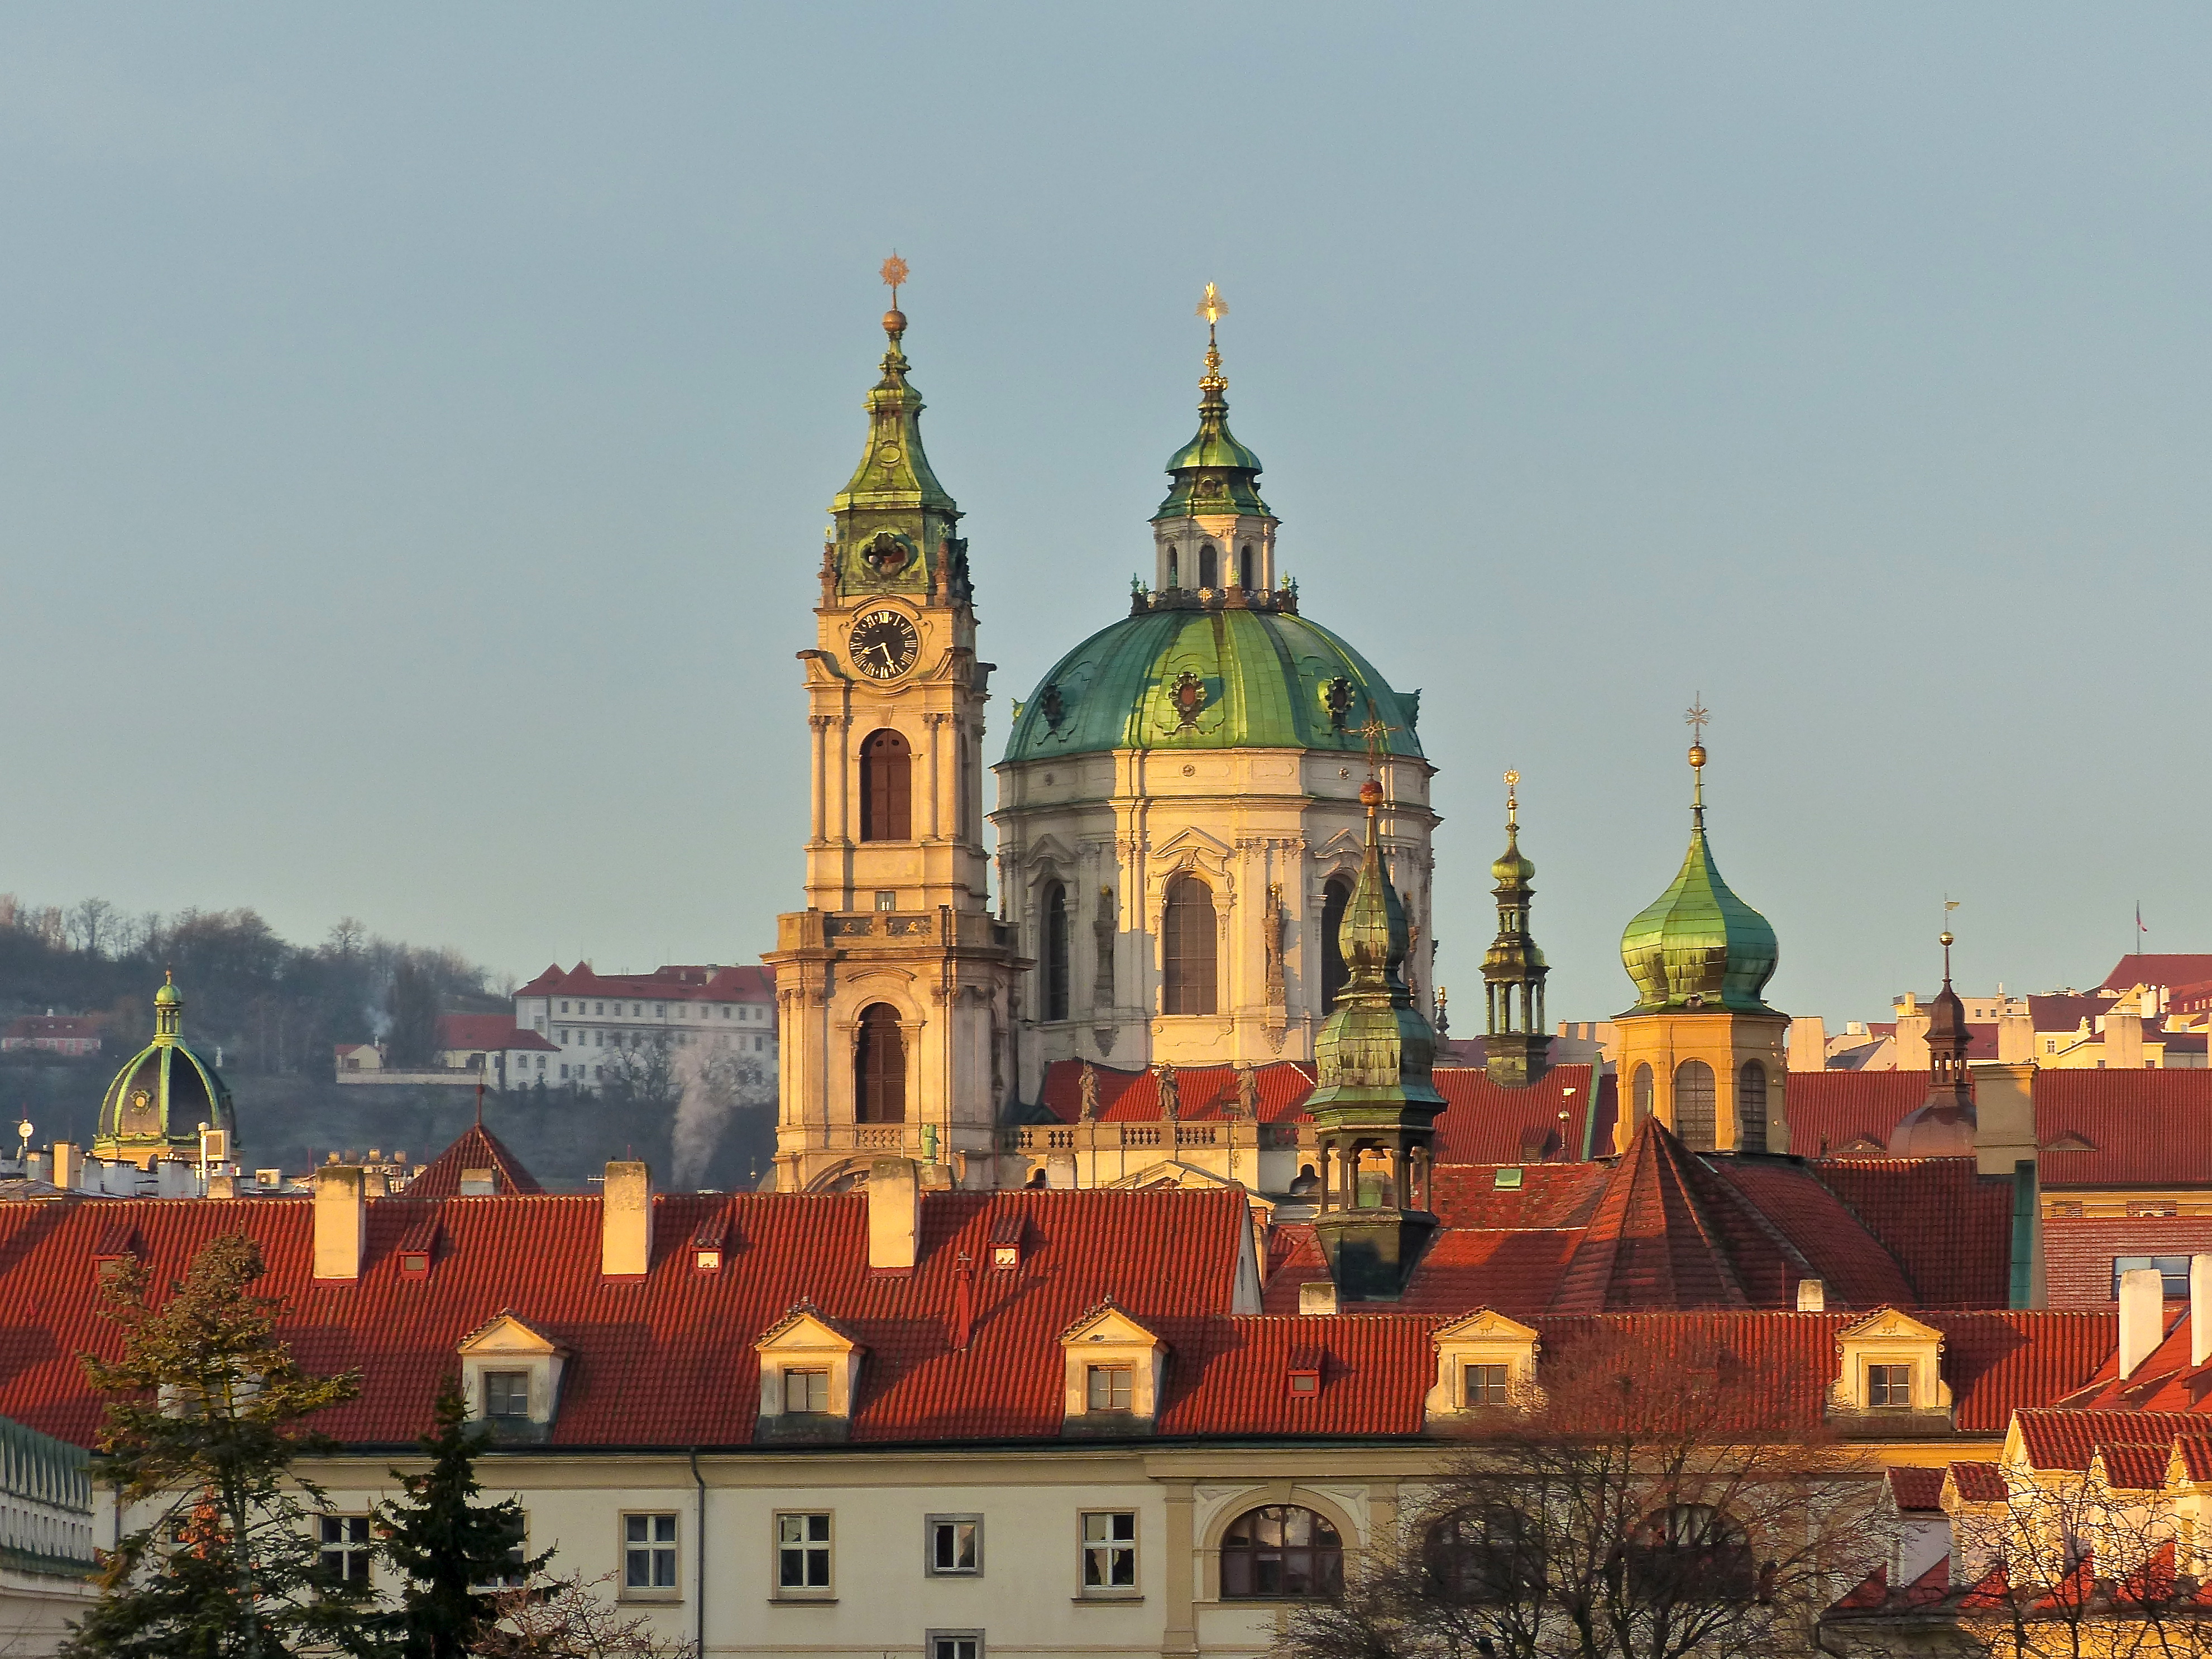
winter, sun, morning, town, building, city, cityscape, travel, europe, tower, landmark, church, cathedral, prague, tourism, place of worship, monastery, basilica, czech, praha, malastrana, lesserquarter, chram, kostel, saintnicholas, svatymikulas, historic site